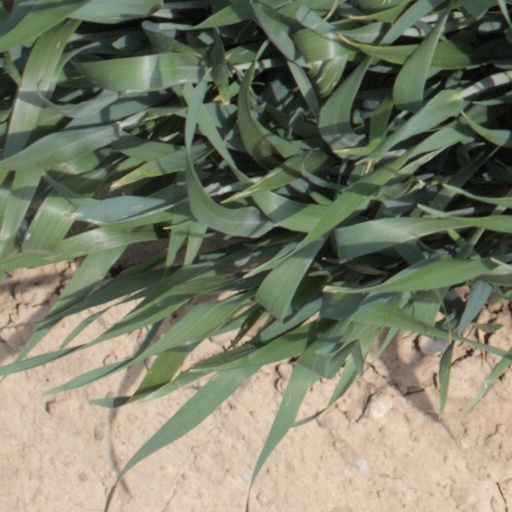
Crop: wheat